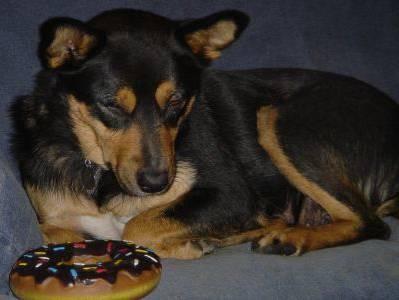
dog